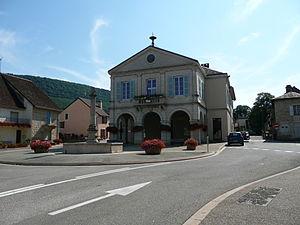
Place de la Mairie de Beaufort Jura
Beaufort-Orbagna est une commune nouvelle française résultant de la fusion — au 1ᵉʳ janvier 2019 — des communes de Beaufort et Orbagna, située dans le département du Jura en région Bourgogne-Franche-Comté.
Beaufort est une ancienne commune française située dans le département du Jura, en région Bourgogne-Franche-Comté. Le 1ᵉʳ janvier 2019, elle devient commune déléguée et le chef-lieu de Beaufort-Orbagna.